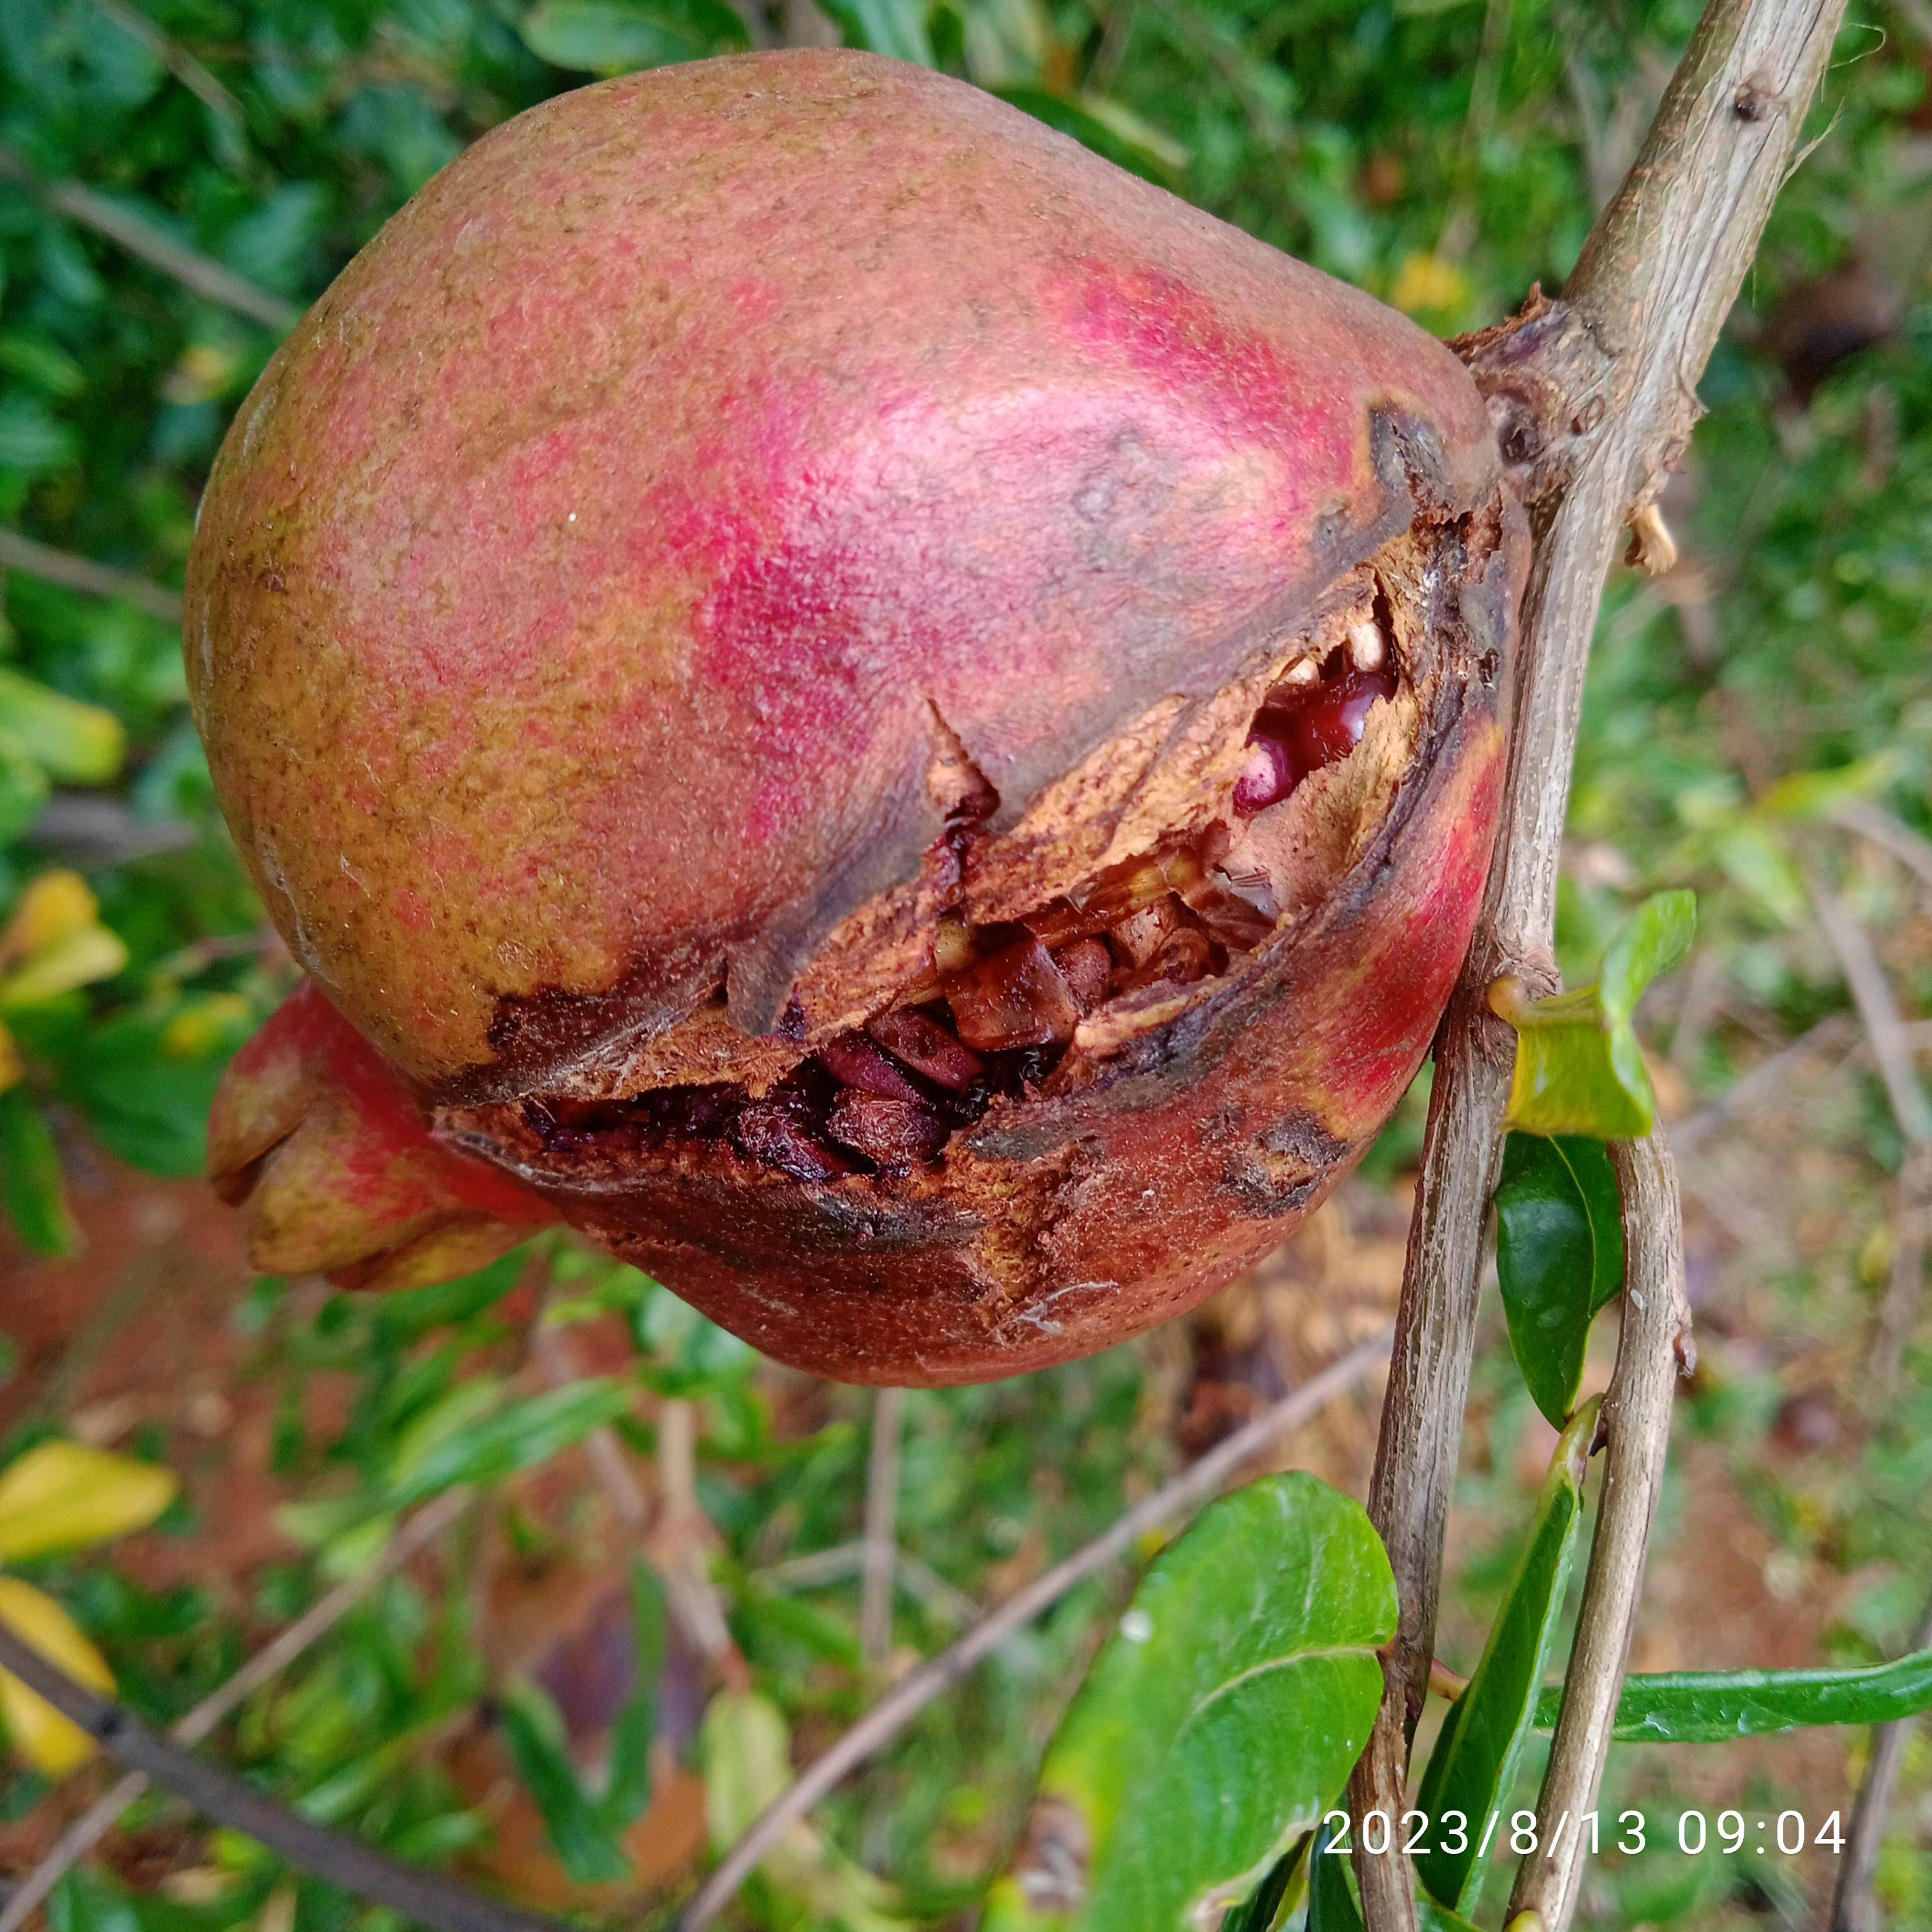
Label: Bacterial_Blight